Hailu Mekonnen

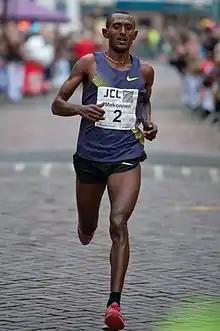

Hailu Mekonnen (born 4 April 1980 in Arsi) is an Ethiopian runner, who specializes in the 5000 metres and cross-country running.